Motoori Ōhira

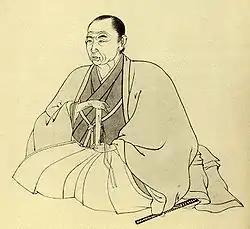
Motoori Ōhira by Japanese book " 国文学名家肖像集"

Ōhira was born in Matsuzaka of the province of Ise (now Matsuzaka City in Mie Prefecture). He was a son of Inagake Munetaka (稲懸 棟隆 or 稲掛 棟隆) who was a merchant and Norinaga's pupil. Ōhira entered Norinaga's School by 13 years old, and became Norinaga's adopted son at the age of 44 years. Motoori Norinaga was serving Wakayama Domain. However, Ōhira inherited a patrimony at Motoori house after the Norinaga's death, because Norinaga's first son, Motoori Haruniwa (本居 春庭) was blinded. In 1802, Wakayama Domain gave an order to Ōhira to work. After Ōhira was moved to Wakayama in 1809, Norinaga's school branched off Haruniwa's school in Matsuzaka and Ōhira's one in Wakayama.